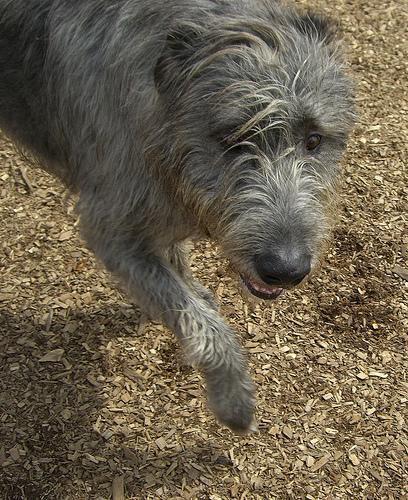
Irish_wolfhound